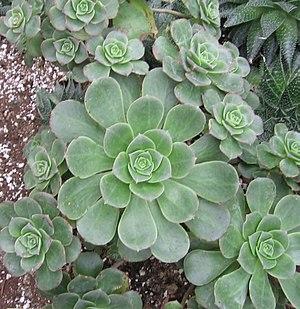
Aeonium haworthii, Jardin botanique de Montréal